Ginevra Francesconi

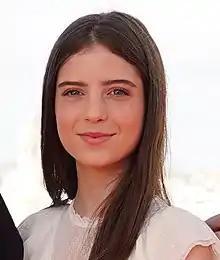
Ginevra Francesconi in 2019 at the Sitges Film Festival.

In 2019 she played the role of Denise in the film "The Nest (Il nido)" directed by Roberto De Feo. In the same year she played the role of Azzurra in the film "Famosa" directed by Alessandra Mortelliti. In 2019 and 2020 she was chosen to play the role of Gloria in the second and third seasons of the series "Sara e Marti".